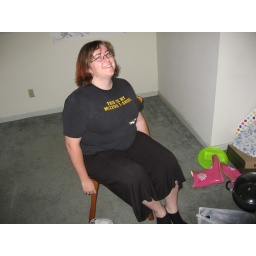
Debrin sits in our bare apartment, save couch, desk and chair.